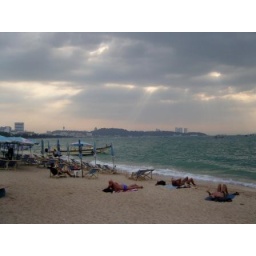
sun lights between clouds in the beach